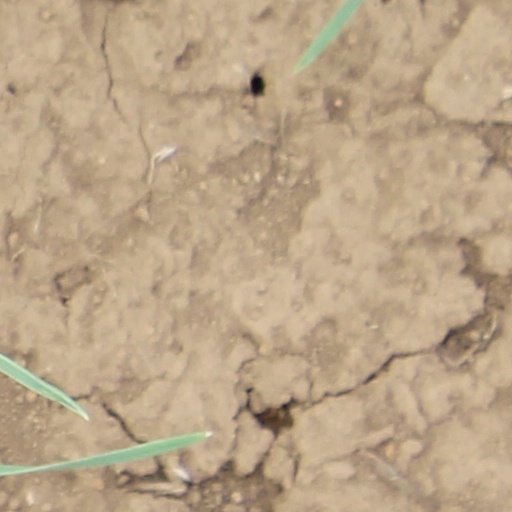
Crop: wheat